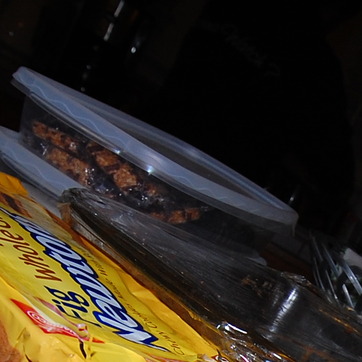
Material: plastic